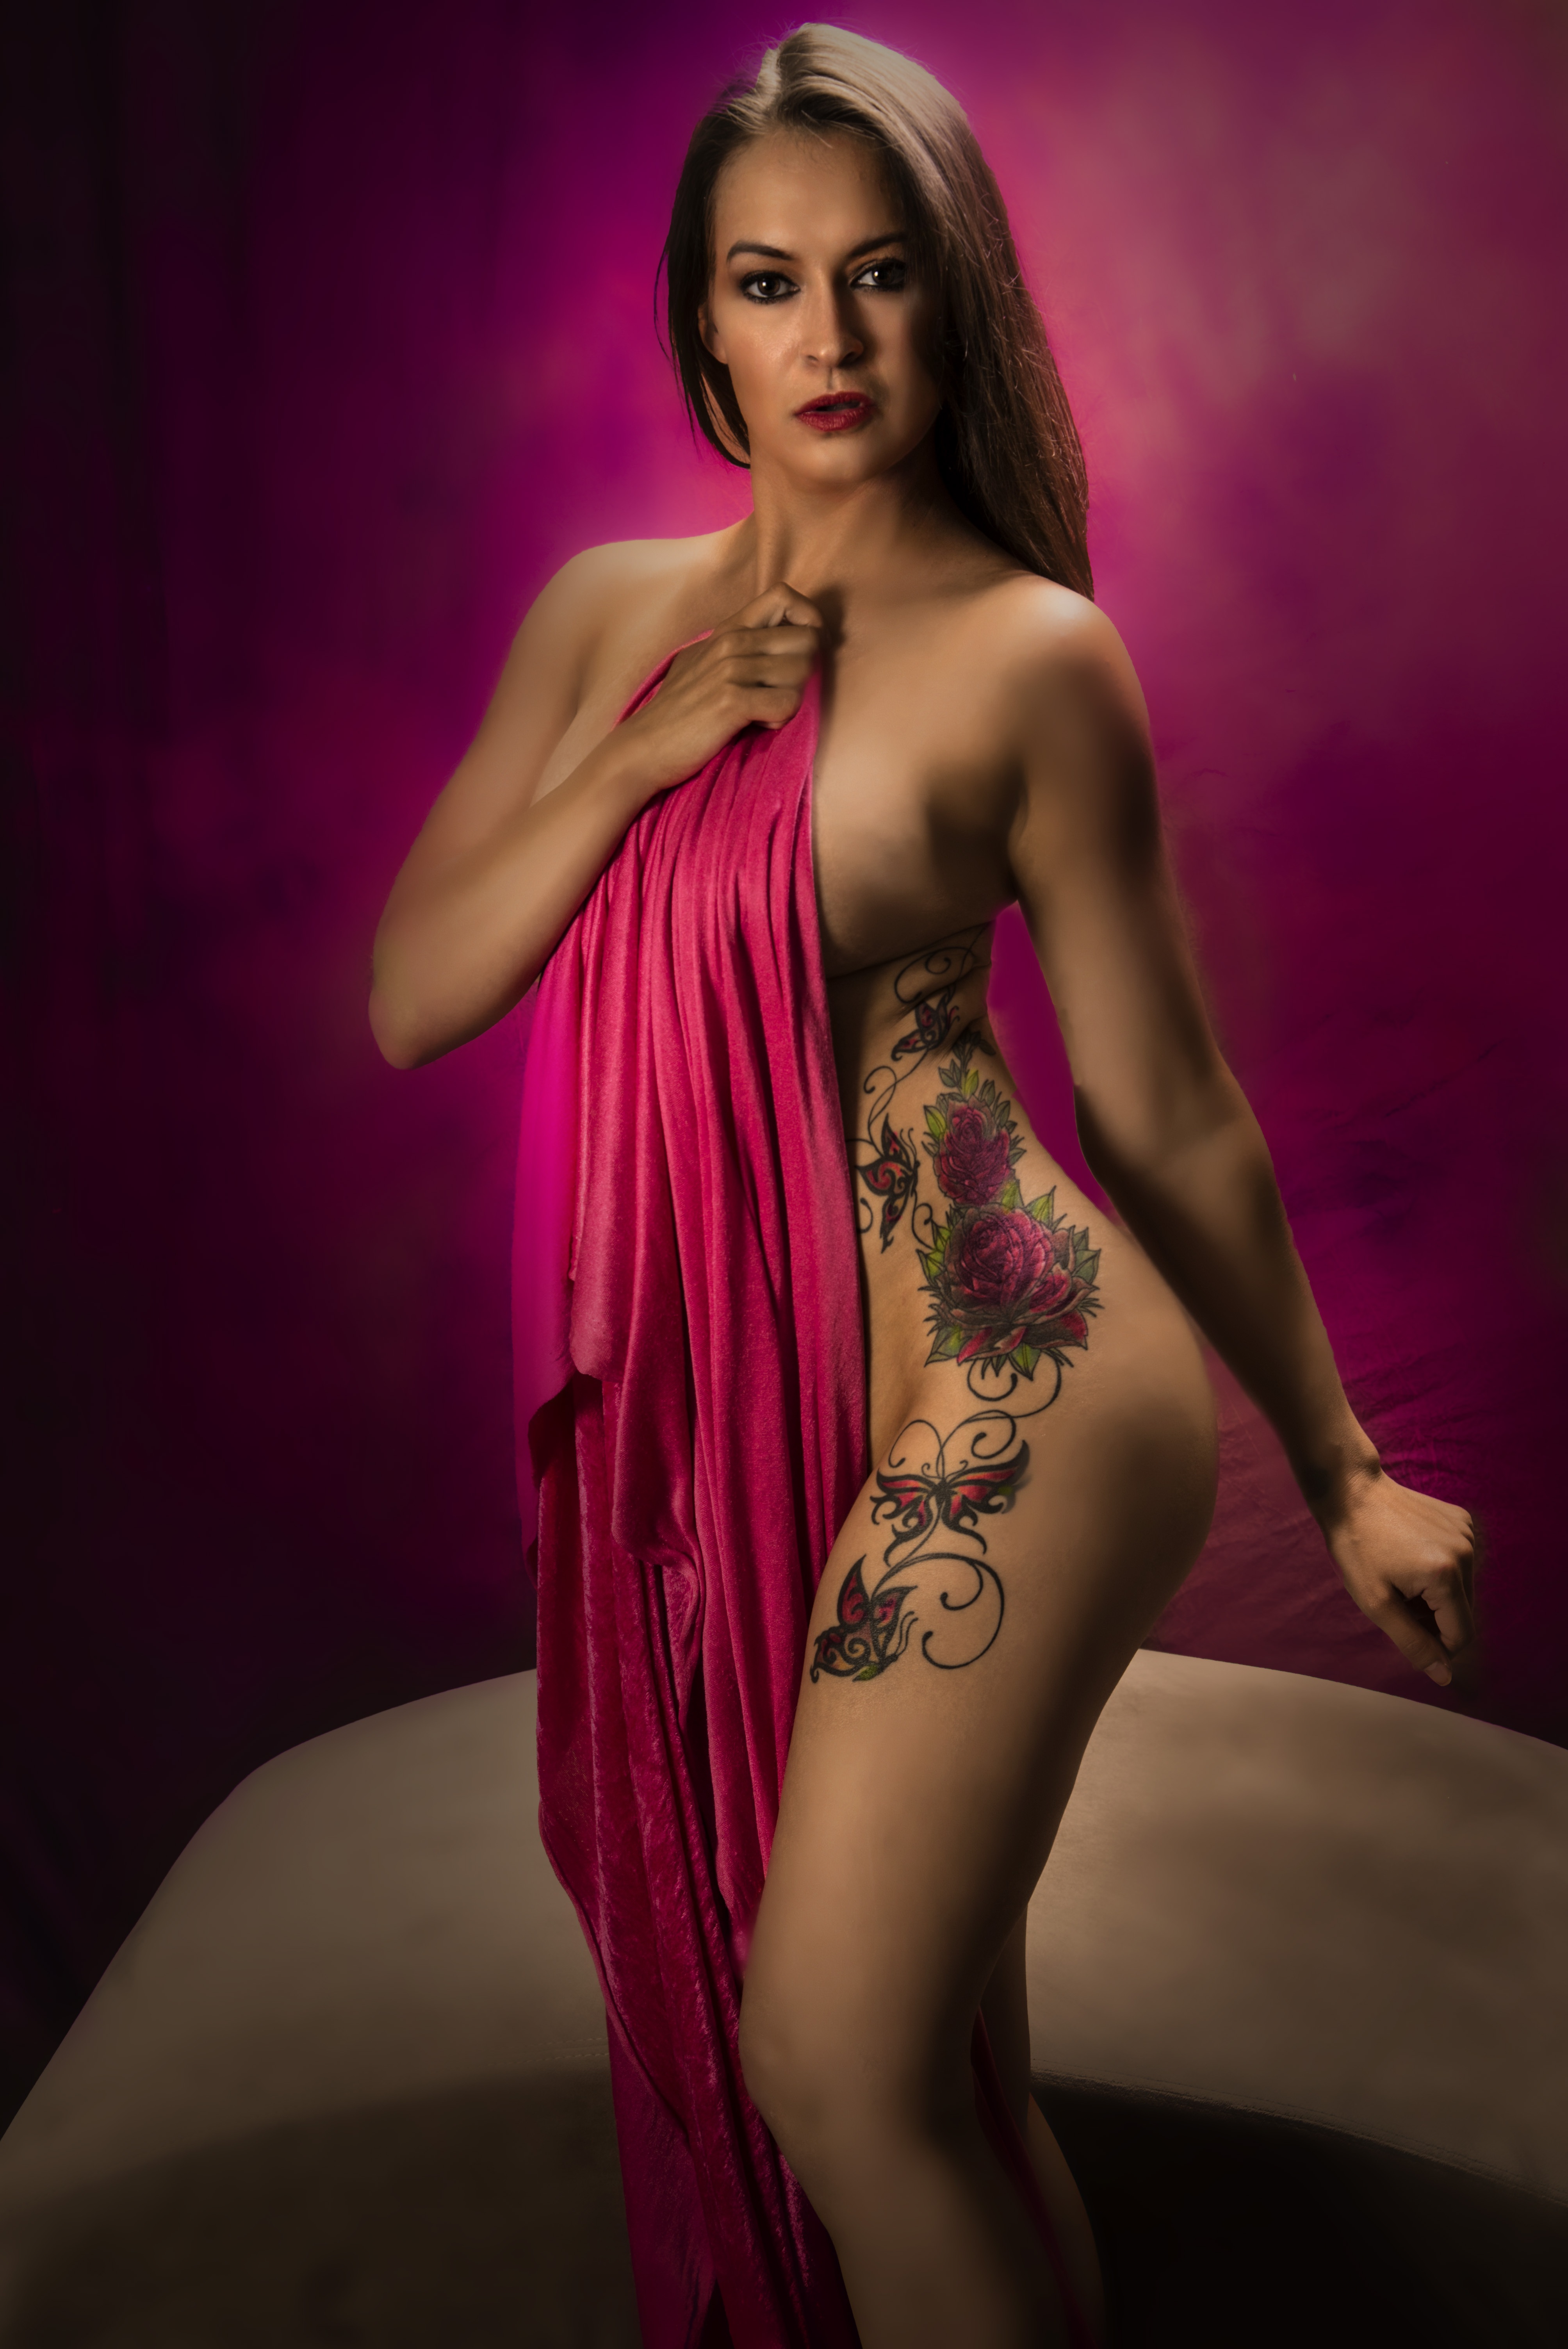
person, girl, woman, photography, female, leg, love, model, romance, romantic, fashion, clothing, hold, modern, long hair, ink, girlfriend, human body, lingerie, relaxation, dress, relationship, bed, beauty, sexy, body, gown, surprised, abdomen, photo shoot, pink background, implied, best of class, photo of the day, art model, supermodel